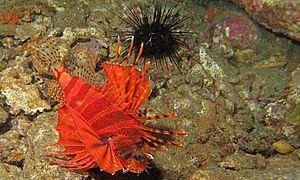
Dendrochirus brachypterus, communément nommé Ptérois nain ou Poisson-dindon, est une espèce de poissons marins de la famille des scorpaénidés.